Epic Meal Time

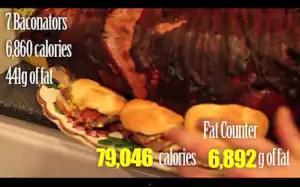
Wendy's Baconators being added in the "TurBaconEpic Thanksgiving" episode, with the individual and total fat and calorie counters visible

Each episode (typically 3–6 minutes in length) features Morenstein as the host. His profanity is bleeped out by bird calls. The episodes are filmed with a Canon 7D digital single-lens reflex camera. The episode begins with Morenstein, other recurring "Epic Meal Time" members, and occasionally other guests, cooking the meal itself. Most of the meals are meat-based, with alcoholic beverages (particularly Jack Daniel's whiskey) and bacon strips often included. In most episodes, as components are added to the meal, on-screen counters display the calorie and fat content of each new addition and of the overall meal. In "Maximum Protein Experience", the group also included a protein counter. In episodes that involve candy and no meat, bacon strips are substituted with AirHeads Xtremes Sweetly Sour Belts, which have been affectionately called "gay bacon strips" due to their rainbow color.